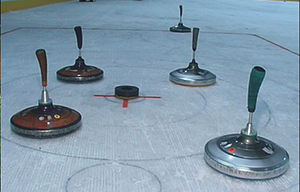
Isstok
Stokke ved målet, en gummiring.
Isstok er en sportsgren, der kan spilles hele året rundt, om vinteren på is og om sommeren på asfalt. Banen, der spilles på, er 25 meter lang og 3 meter bred. I hver ende af banen er der et målfelt på 6 x 3 meter, som er det felt, selve spillet foregår i.